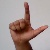
The image shows a hand gesture representing the letter 'L' in Indian Sign Language.